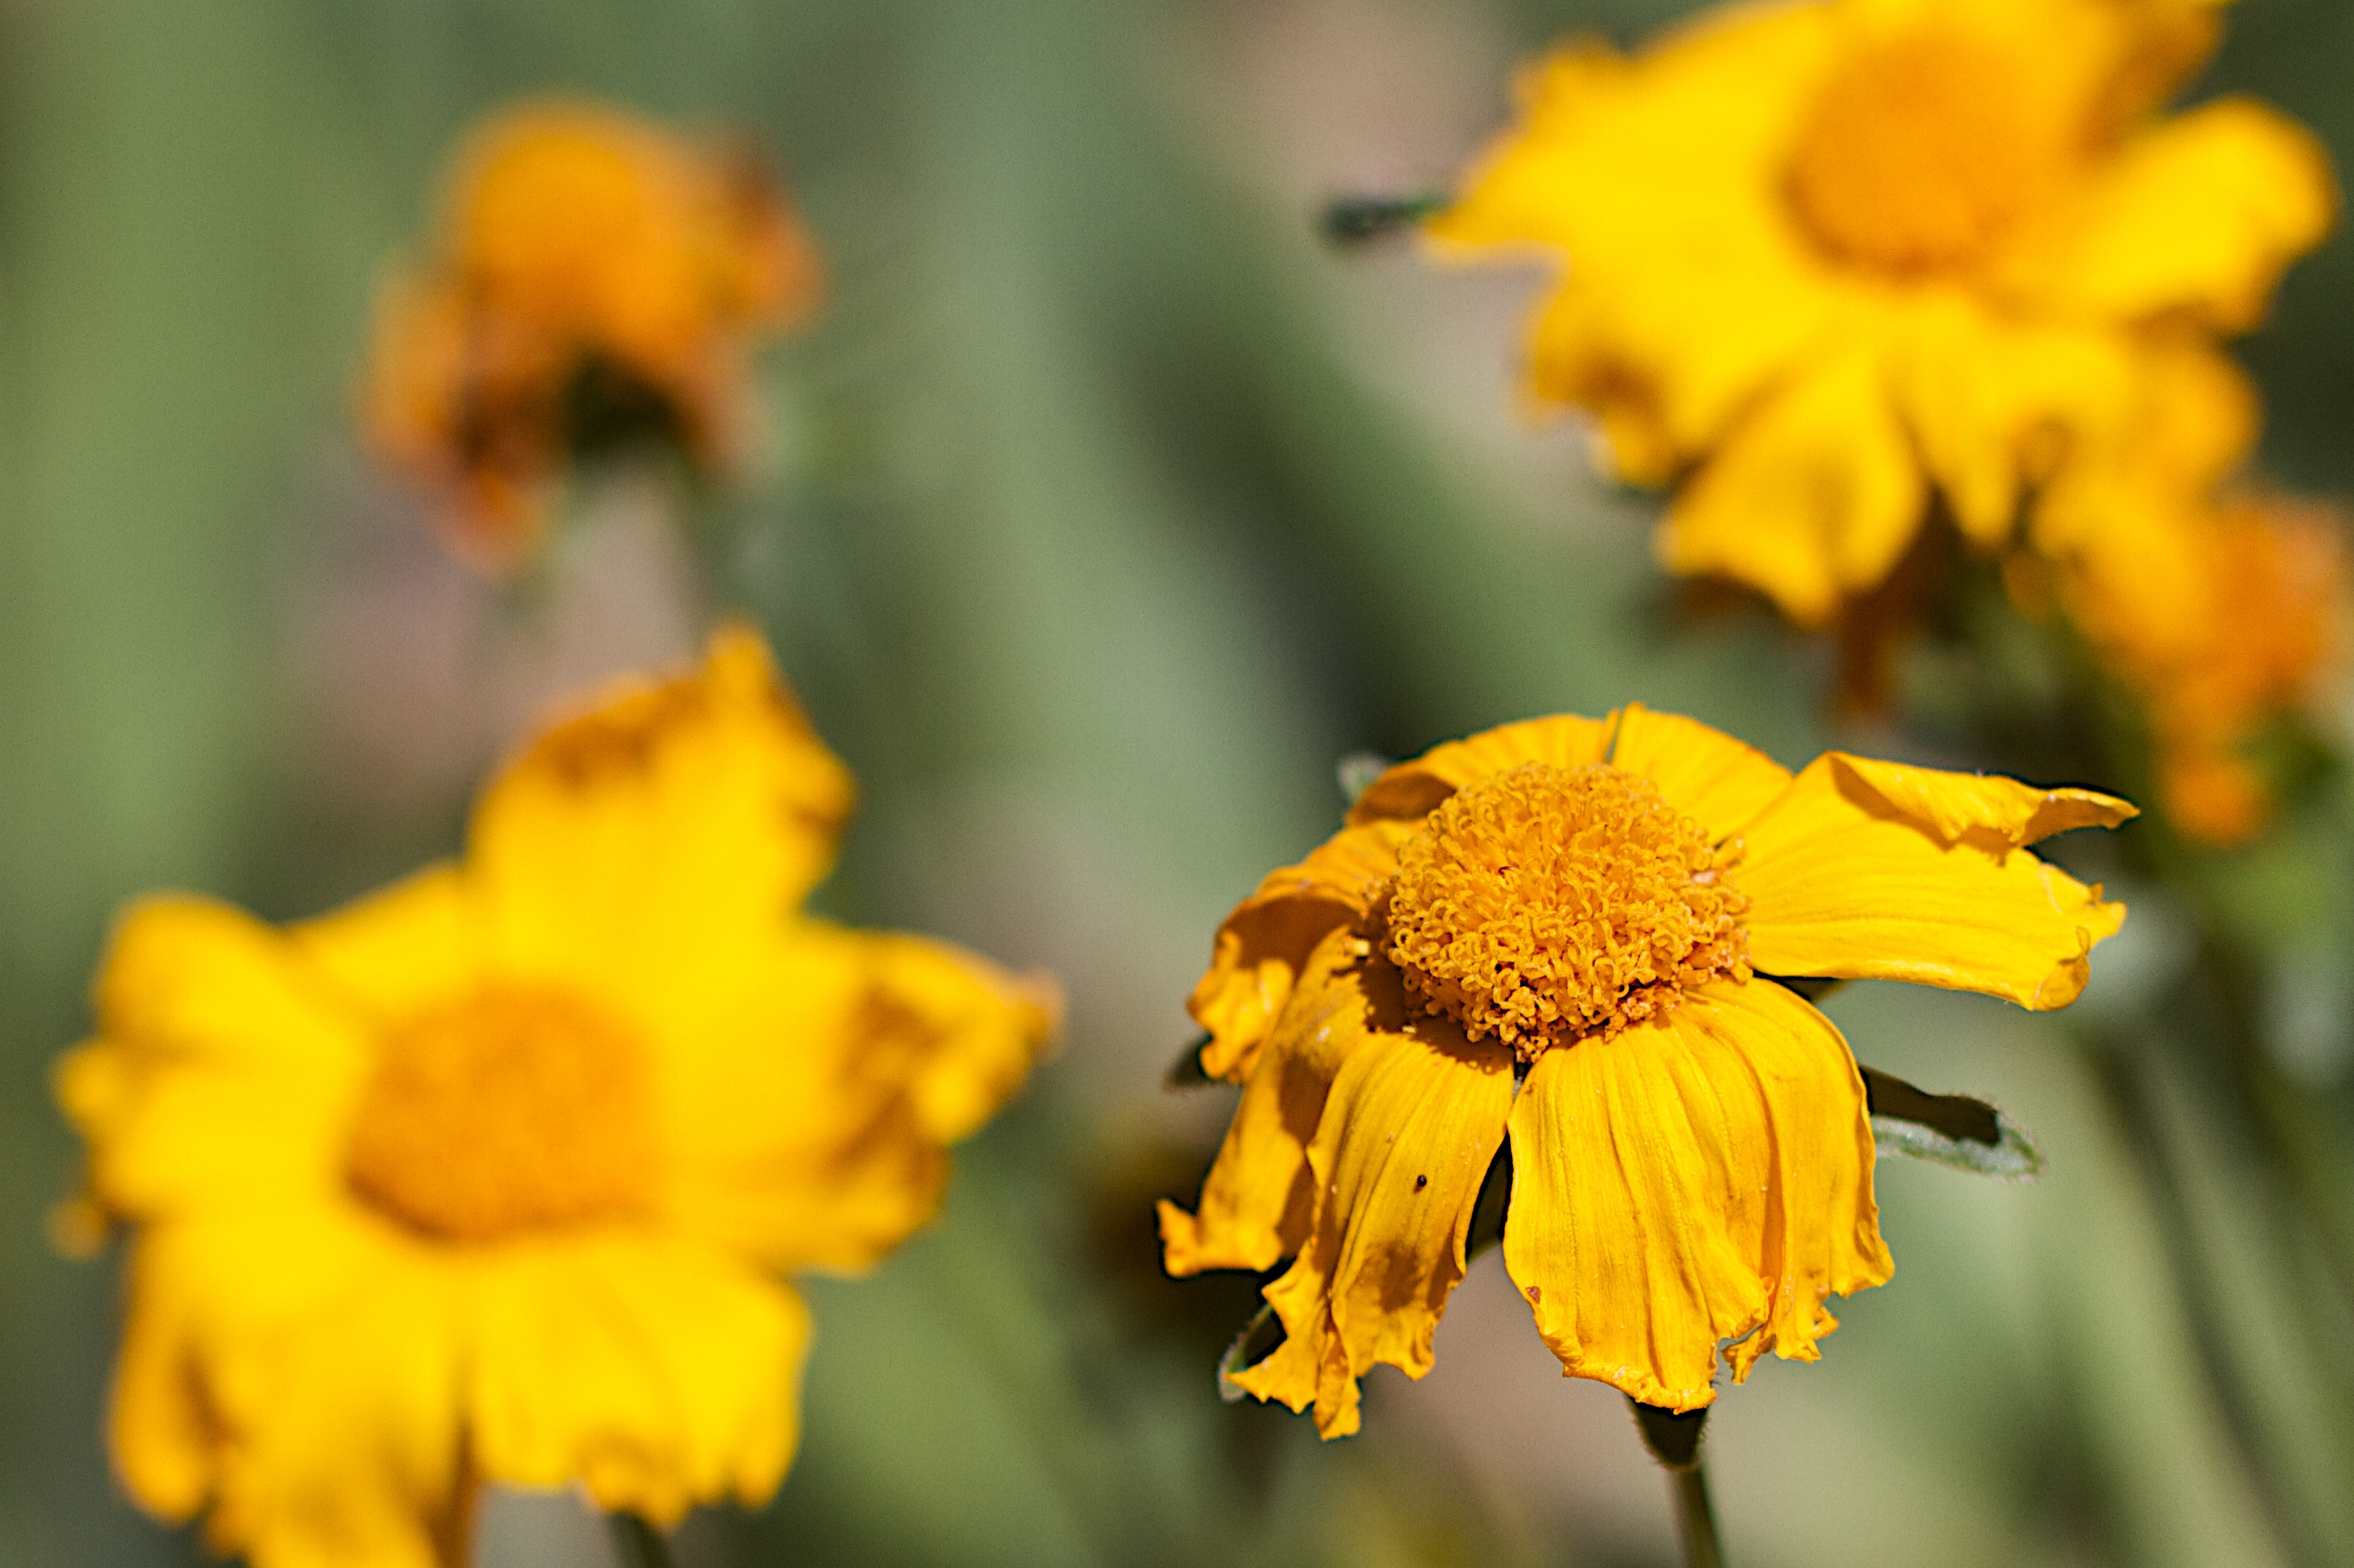
nature, blossom, plant, photography, flower, petal, pollen, herb, botany, yellow, flora, wildflower, close up, narcissus, nectar, macro photography, flowering plant, plant stem, land plant